Sacco and Vanzetti

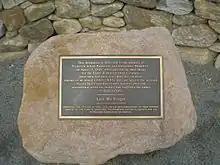
Memorial to the victims, French Ave and Pearl St, Braintree, Massachusetts

Both wrote dozens of letters asserting their innocence, insisting they had been framed because they were anarchists. Their conduct in prison consistently impressed guards and wardens. In 1927, the Dedham jail chaplain wrote to the head of an investigatory commission that he had seen no evidence of guilt or remorse on Sacco's part. Vanzetti impressed fellow prisoners at Charlestown State Prison as a bookish intellectual, incapable of committing any violent crime. Novelist John Dos Passos, who visited both men in jail, observed of Vanzetti, "nobody in his right mind who was planning such a crime would take a man like that along." Vanzetti developed his command of English to such a degree that journalist Murray Kempton later described him as "the greatest writer of English in our century to learn his craft, do his work, and die all in the space of seven years."